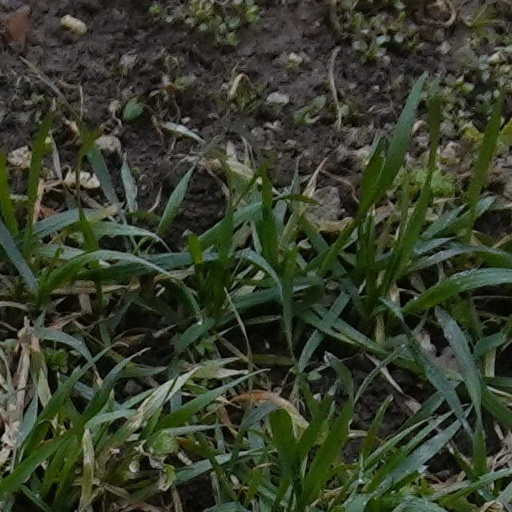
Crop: wheat